Messenger Newspapers

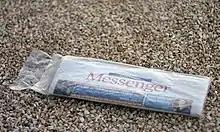
A copy of the "Messenger".

Messenger Newspapers is the publisher of 9 free suburban weekly newspapers together covering the Adelaide metropolitan area in South Australia. Established by Roger Baynes in Port Adelaide in 1951, "Messenger" has since acquired other independent suburban titles to become Adelaide's only suburban newspaper group. The paper is a subsidiary of News Limited and is affiliated with The Adelaide Advertiser. The "Messenger" is delivered weekly to 9 different suburban areas, each paper targeting content to its distribution area with some shared content.